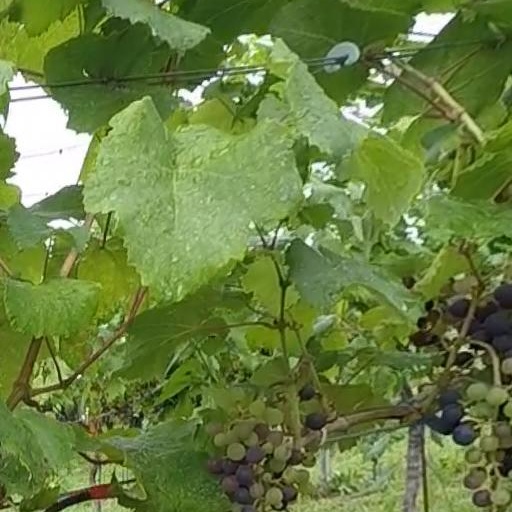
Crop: grape